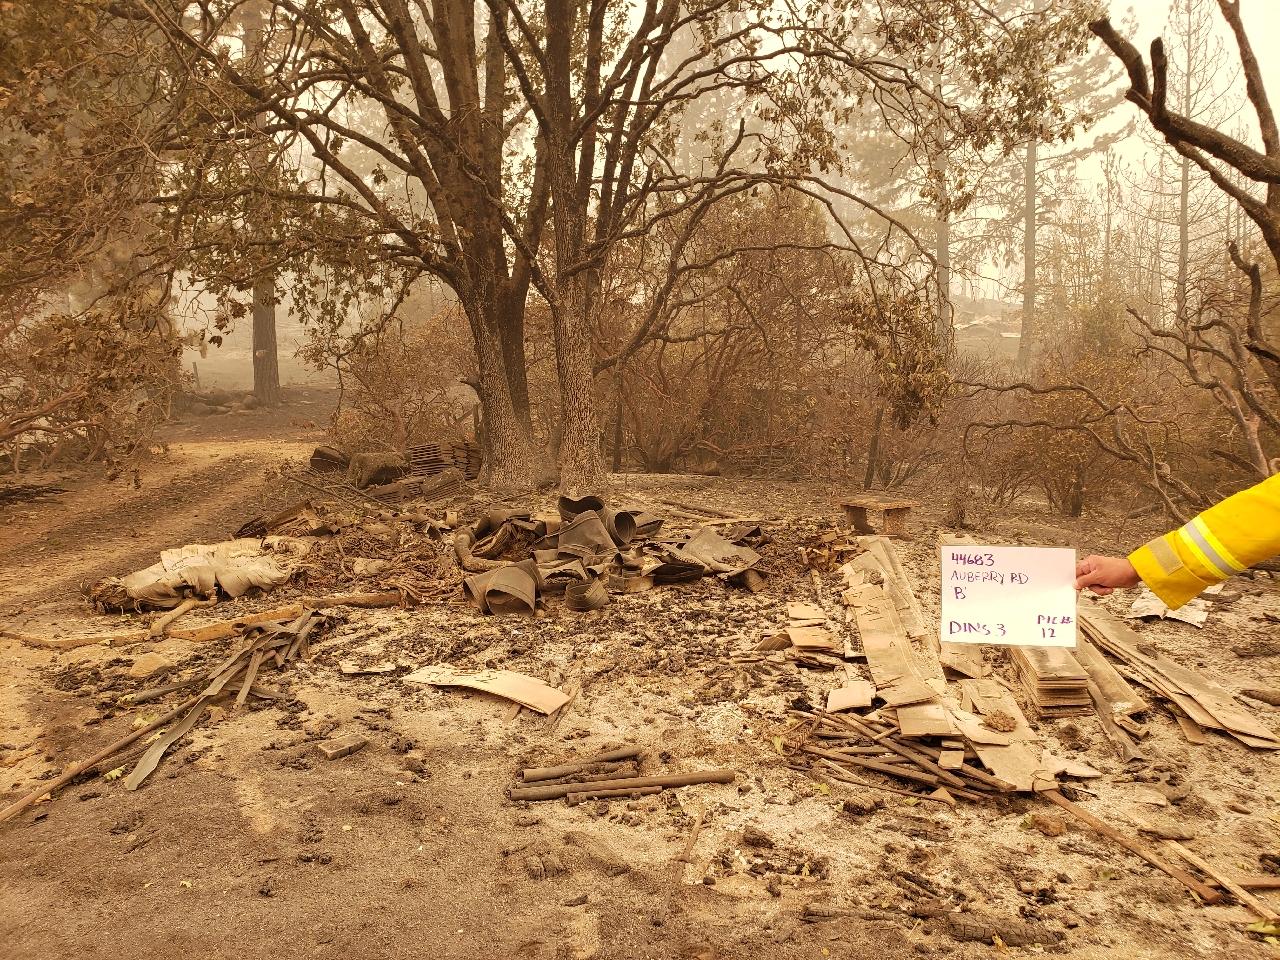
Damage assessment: destroyed